Samuel Goudsmit

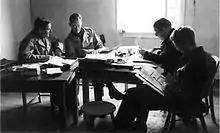
Alsos Members

Goudsmit studied physics at the University of Leiden under Paul Ehrenfest, where he obtained his PhD in 1927. After receiving his PhD, Goudsmit served as a professor at the University of Michigan between 1927 and 1946. In 1930 he co-authored a text with Linus Pauling titled "The Structure of Line Spectra."